Kōsaka Masanobu

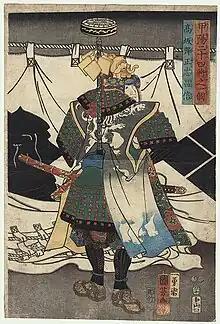
Kōsaka Masanobu, ukiyo-e by Utagawa Kuniyoshi

also known as was a Japanese samurai warrior of the Sengoku period. He was known as one of the "Twenty-Four Generals of Takeda Shingen". He is often credited as the original author of "Kōyō Gunkan", which records the history of the Takeda family and their military tactics.